Reality and Dreams

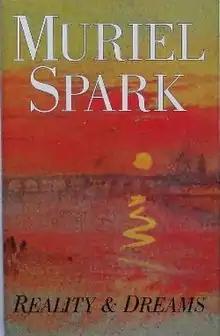
First edition

Reality and Dreams is a novel by Scottish author Muriel Spark, published in 1996. It was identified by the "New York Times Book Review" as one of the notable books of 1997.